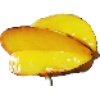
Label: Carambula 1